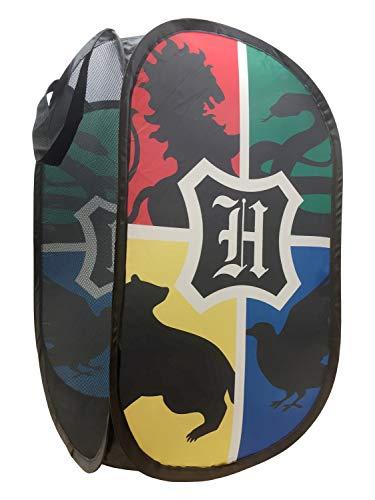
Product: Jay Franco Harry Potter Sorted Pop Up Hamper,
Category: Baby Products | Nursery | Furniture | Storage & Organization | Hampers
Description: PERFECT FIT and FUN DESIGN - Harry Potter Sorted up hamper measures 14.
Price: $8.91
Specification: ProductDimensions:14.2x14.2x22.8inches|ItemWeight:6.9ounces|ShippingWeight:6.9ounces(Viewshippingratesandpolicies)|Manufacturer:JayFranco&Sons,Inc.|ASIN:B07TB5NR92|Itemmodelnumber:JF40158EPCD